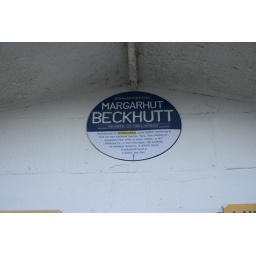
A sign on a beach hut near Strollers, a cafe on the revetment between Shanklin and Sandown